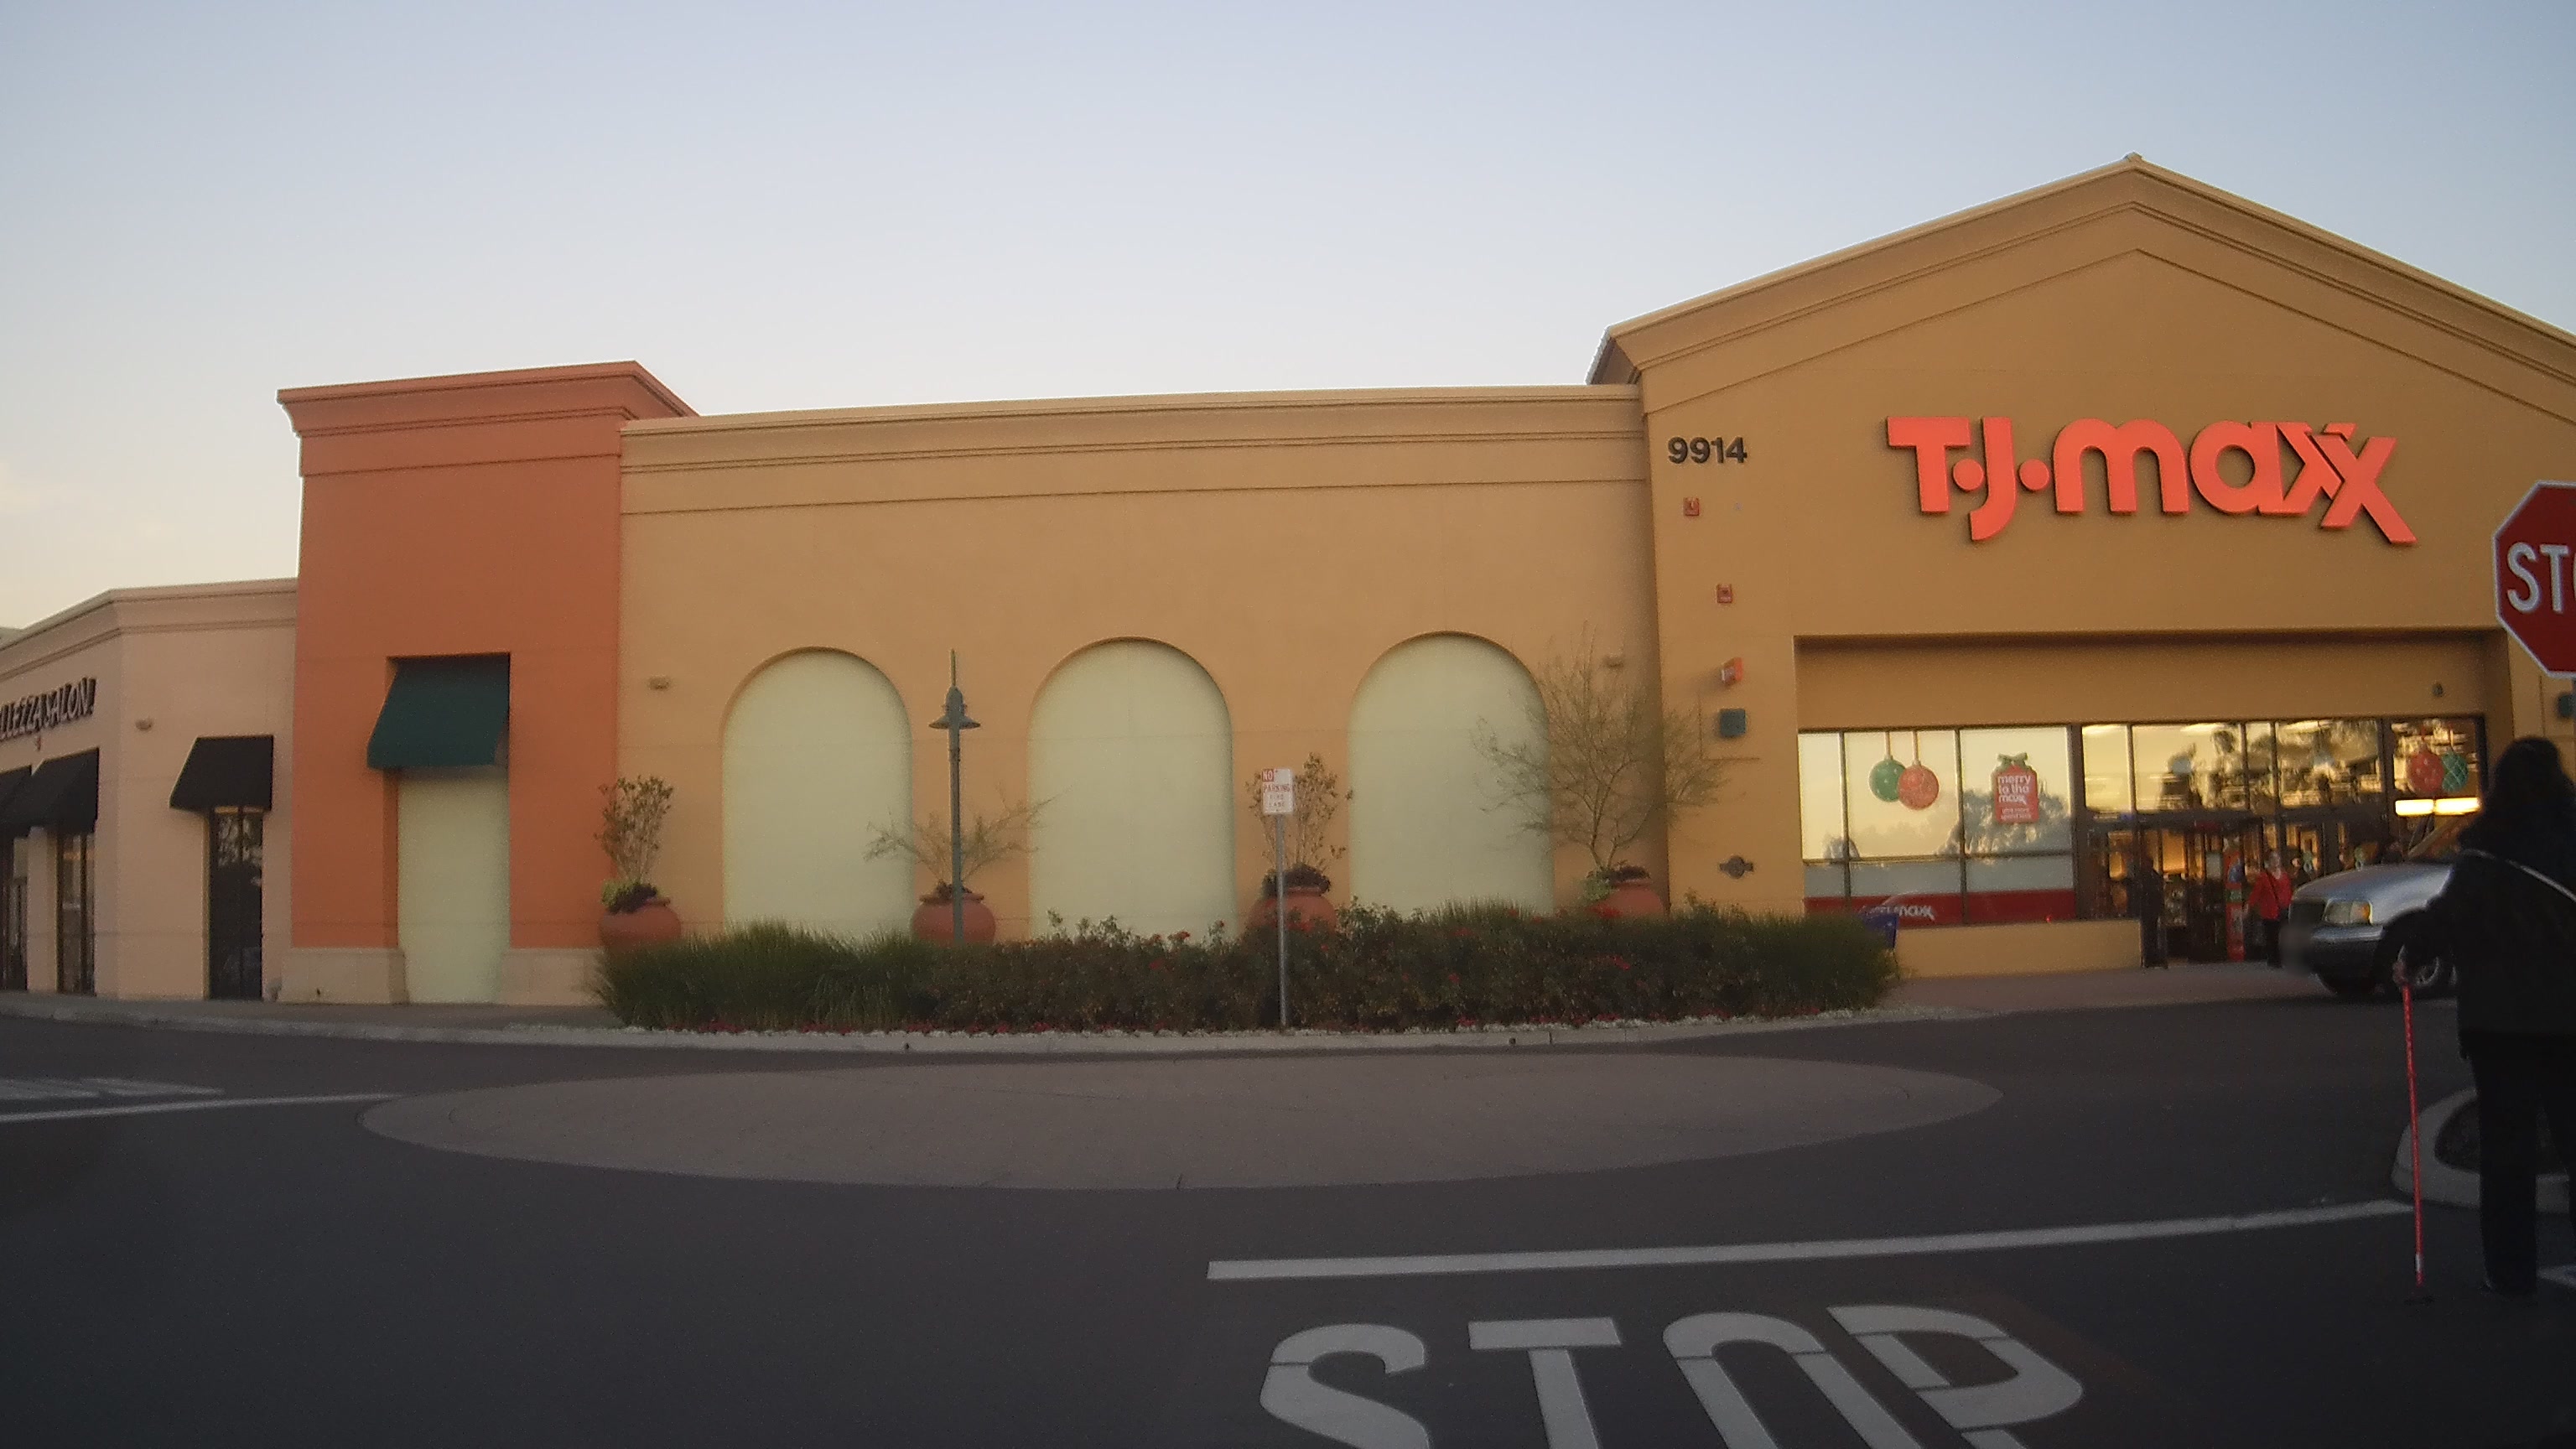
Feature: Storefront
State: California
Country: United States
Date: 2019-12-13T00:38:55+00:00
Coordinates: 32.841, -116.981